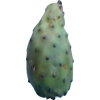
Label: cactus_fruit_green